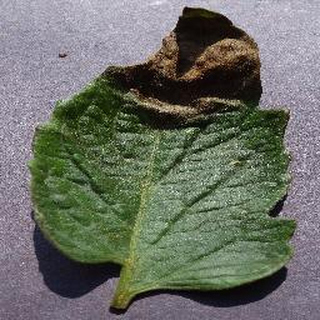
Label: tomato_late_blight